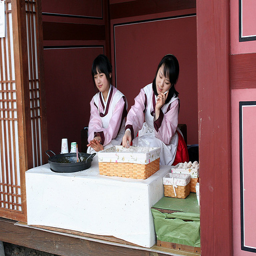
A woman holding her hand over a brown basket.
Two young women sitting at a short white table.
Two Asian women sitting at a table with baskets.
two woman sitting on the ground one is on a cell phone
Two females sit behind table in recessed area.